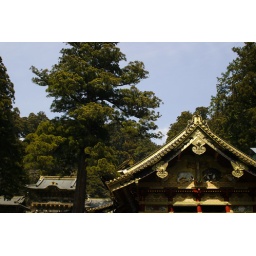
The buildings of Nikko Toshogu are beautiful sitting in the forests high up in the hills.Nikko, Japan, April 2004